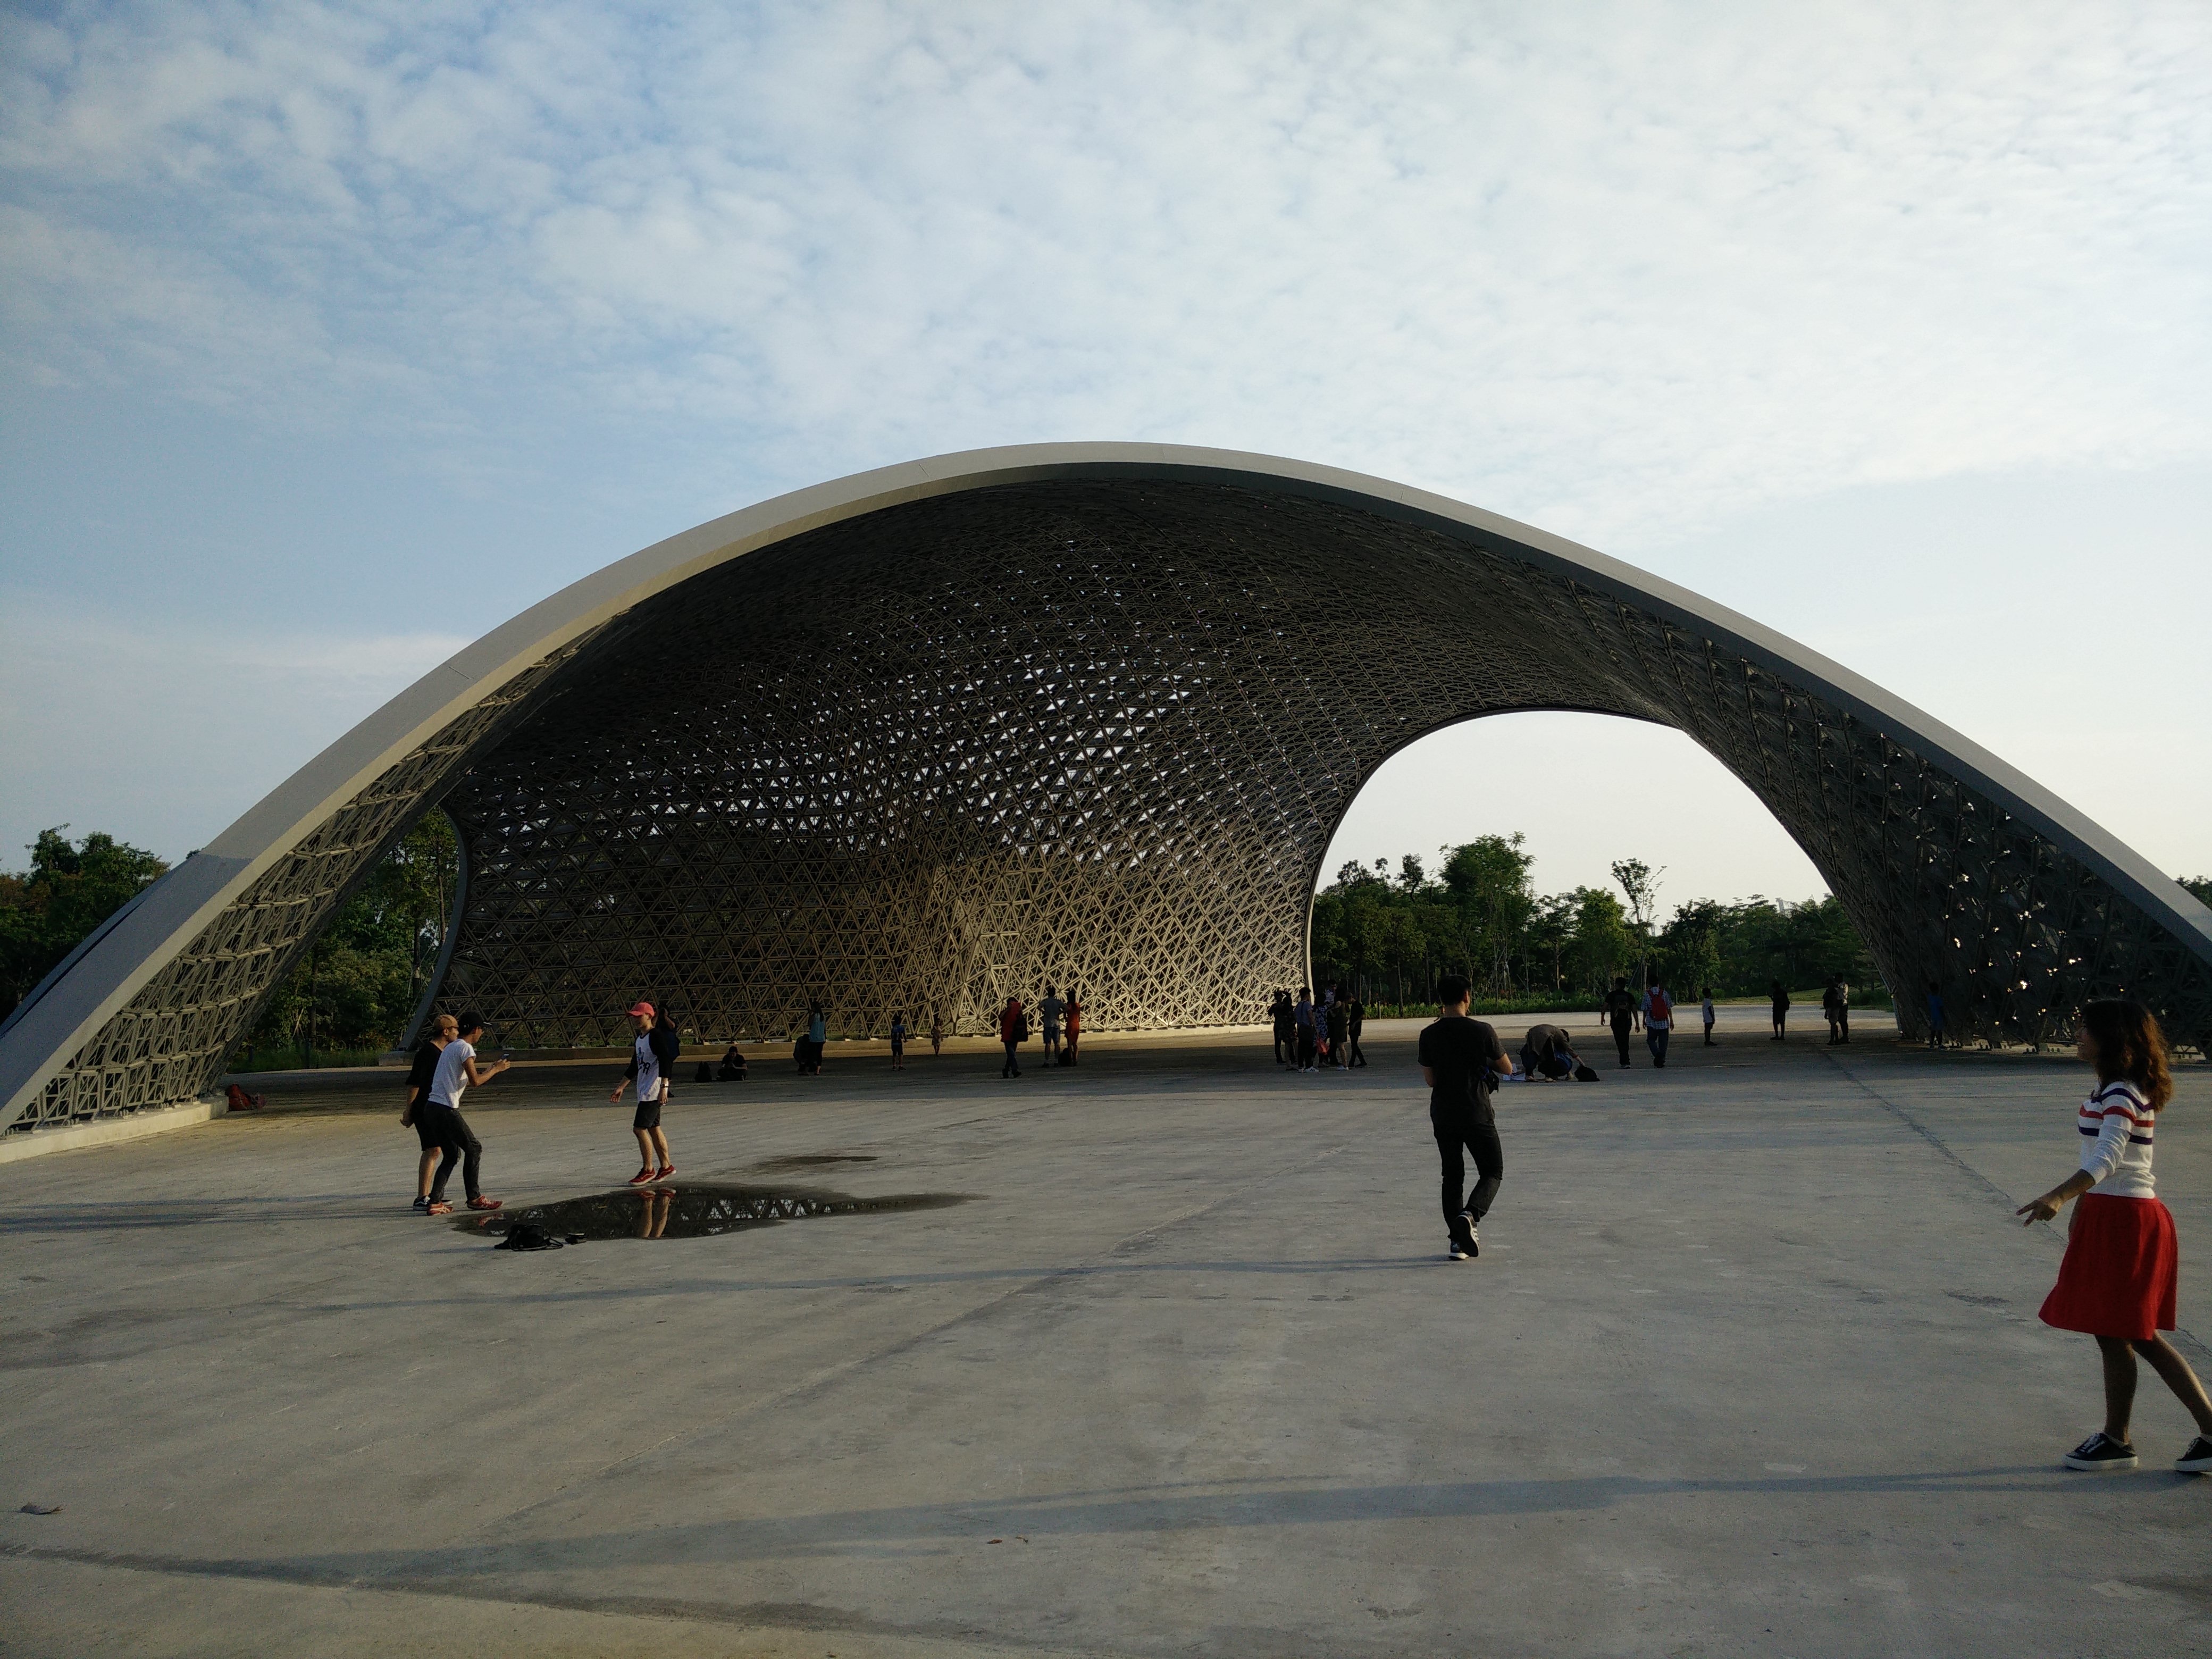
architecture, structure, bridge, arch, landmark, tourist attraction, atmosphere of earth